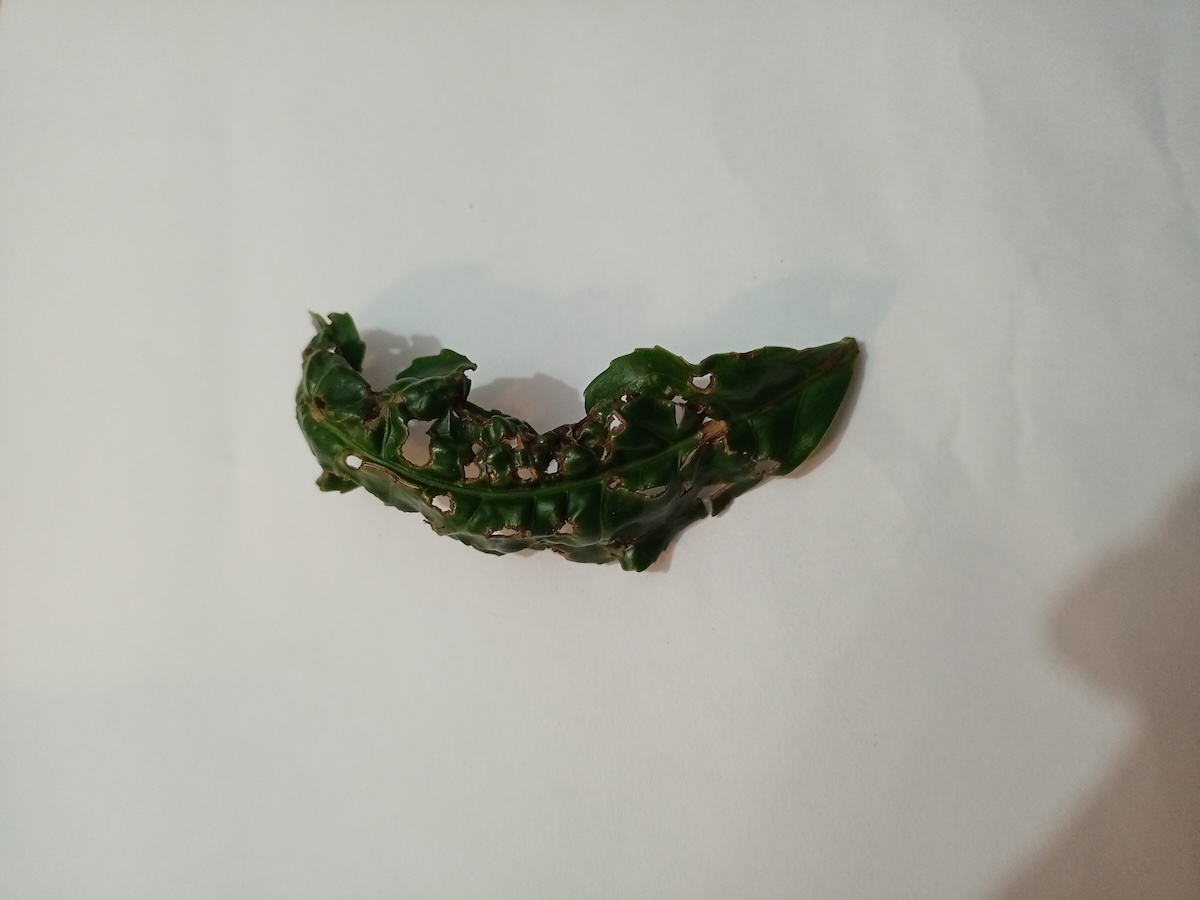
Label: Green mirid bug